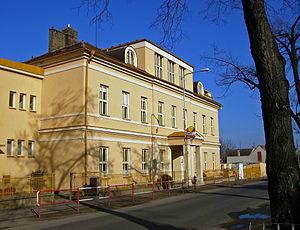
Přerov nad Labem est une commune du district de Nymburk, dans la région de Bohême-Centrale, en République tchèque. Sa population s'élevait à 1 217 habitants en 2020.